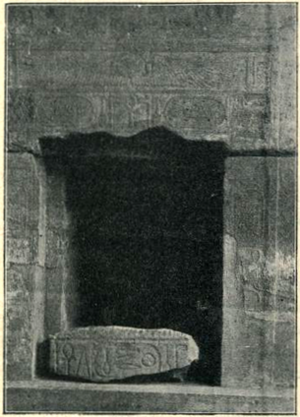
Merneferrê Aÿ Iᵉʳ est un roi de la XIIIᵉ dynastie.